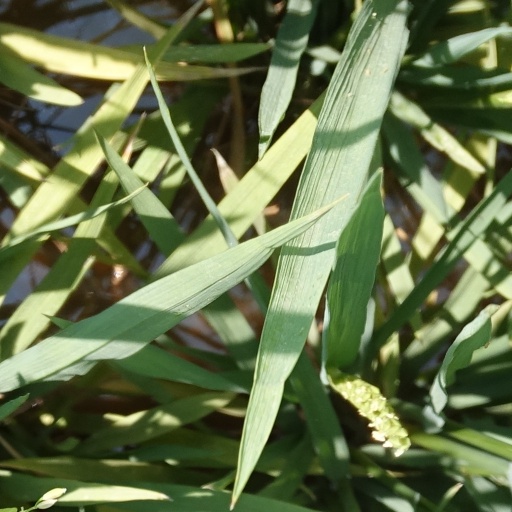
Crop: rice